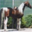
Label: horse